Welt (bruise)

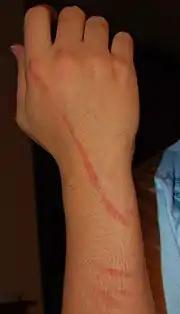
Photograph of an arm with four raised red lines

A welt is a bloodshot stripe on the skin. They are hematoma, a special form of a bruise.